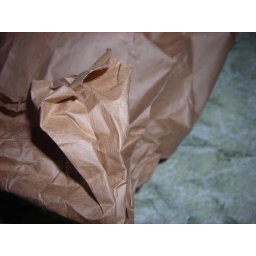
the crumpled paper bag that i keep my sunflower seed spittings in